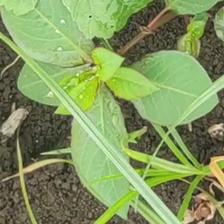
Weed species: Moti_dudhi(Euphorbia_geneculata_L)